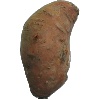
Label: potato_sweet